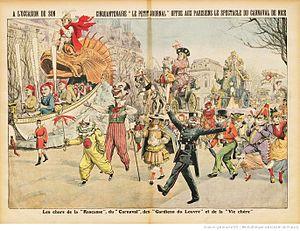
Les chars de la Rascasse, du Carnaval, des Gardiens du Louvre et de la Vie chère venus de Noce à Paris défiler le jour de la Mi-Carême 1912. http://gallica.bnf.fr/ark:/12148/bpt6k717000k/f4.image.langFR pages 84-85.
La tiare de Saïtapharnès est une tiare en or. Acquise par le musée du Louvre en 1896, elle s'est révélée par la suite être un faux. La tiare est d'une hauteur et d'un diamètre de 18 cm.
Le carnaval de Nice est le plus grand carnaval de France et l'un des plus célèbres du monde. Il se déroule chaque hiver à Nice, au mois de février pendant deux semaines incluant trois week-ends, et attire plusieurs centaines de milliers de spectateurs. Le carnaval est l'un des trois plus grands carnavals au monde, après ceux de Rio et Venise.
La Mi-Carême à Paris, longtemps appelée également Fête des Blanchisseuses, est de facto au moins depuis le XVIIIᵉ siècle la fête des femmes de Paris dans le cadre du très féminin Carnaval de Paris.